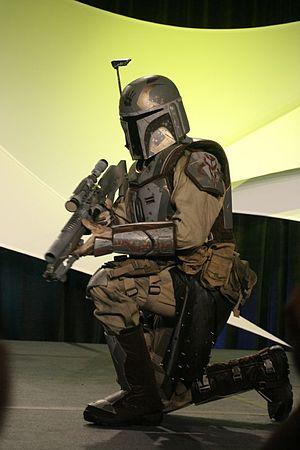
La deuxième saison de Star Wars: The Clone Wars, série d'animation en 3D américaine, est constituée de vingt-deux épisodes. Créée par George Lucas, la série se déroule entre l'épisode II, L'Attaque des clones, et l'épisode III, La Revanche des Sith, de la série de films Star Wars. La série décrit les événements de la guerre des clones, un conflit qui oppose les forces de la République, composées de Jedi et de soldats clones, et des Séparatistes, composées de Sith et de droïdes de combat.